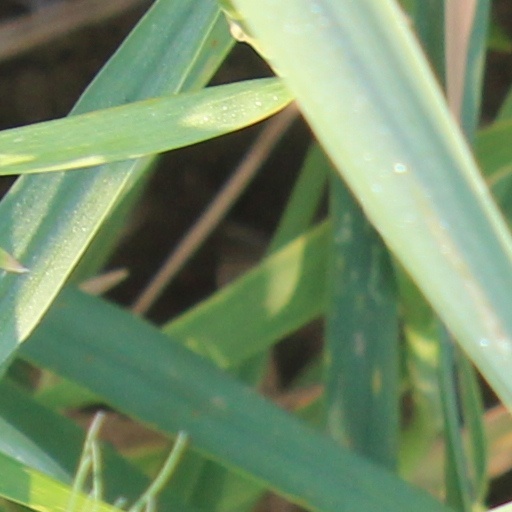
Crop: wheat